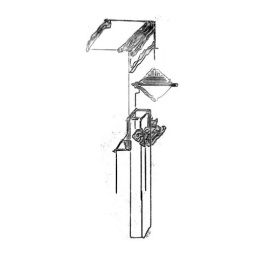
a city of aliens in a space ship is shooting tall buildings with sentient foam